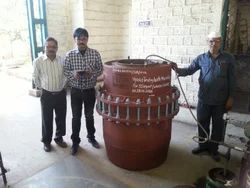
Label: Pipe_Slip_Type_Expansion_Joints